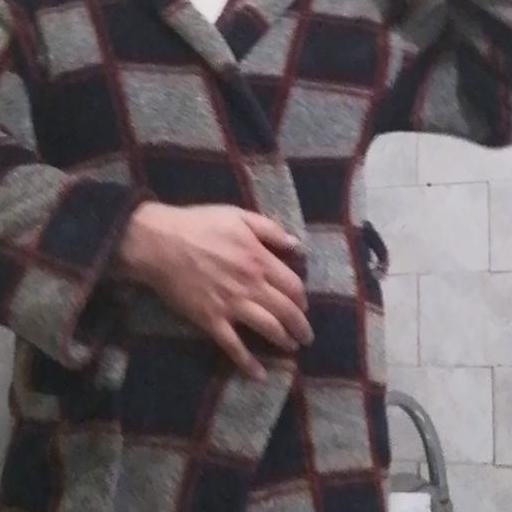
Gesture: no_gesture